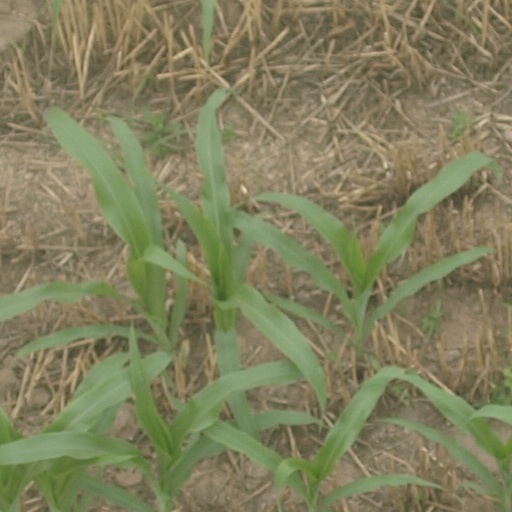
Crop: maize; corn